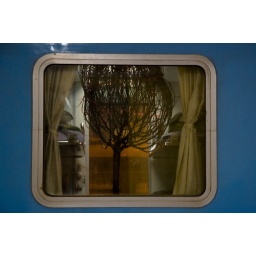
A kumquat tree (symbolic of good fortune) has the luxury of traveling by train carriage from Hanoi during Tet Festival.